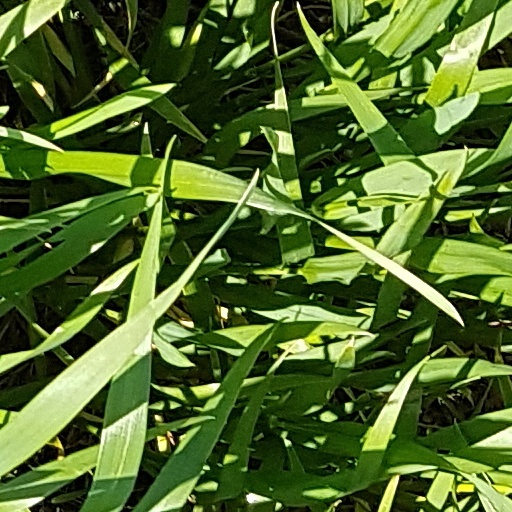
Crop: wheat